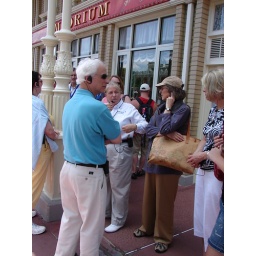
that's our tour guide in the white shirt